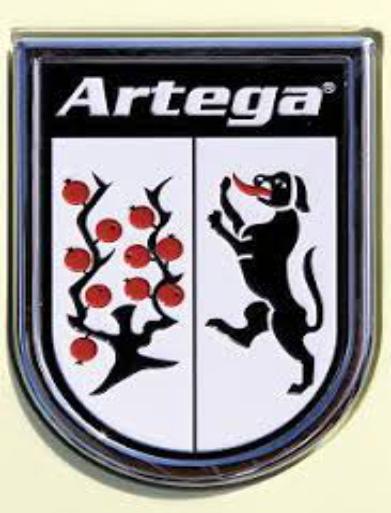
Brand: artega
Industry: Transportation